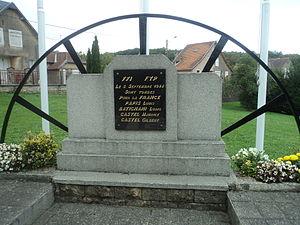
Tucquegnieux marine le munment comémoratif des résistants
La résistance intérieure française, appelée en France la Résistance, englobe l'ensemble des mouvements et réseaux clandestins qui durant la Seconde Guerre mondiale ont poursuivi la lutte contre l'Axe et ses relais collaborationnistes sur le territoire français depuis l'armistice du 22 juin 1940 jusqu’à la Libération en 1944.
Tucquegnieux est une commune française située dans le département de Meurthe-et-Moselle, en région Grand Est.